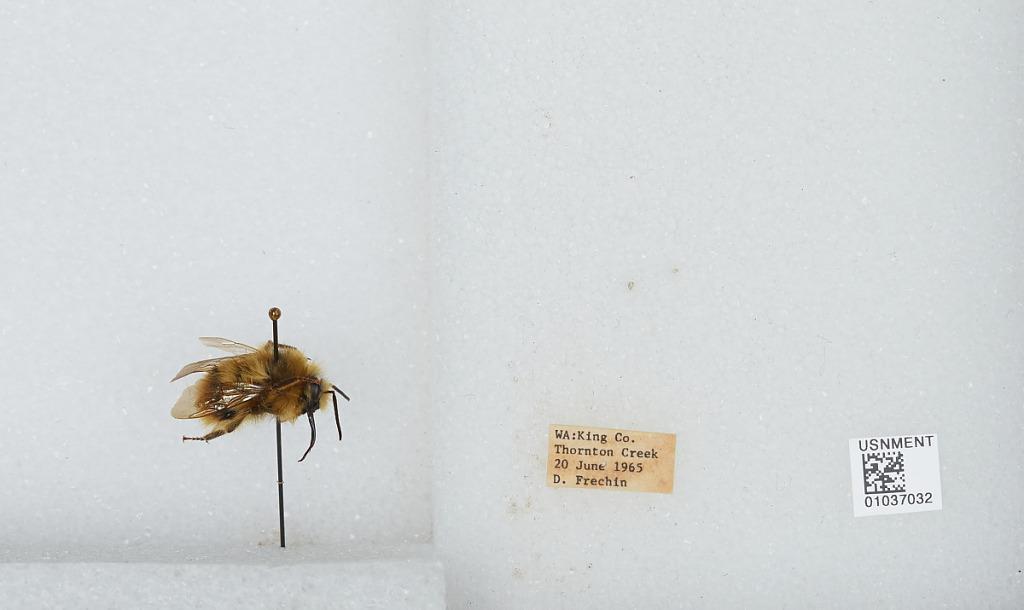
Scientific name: Bombus (Pyrobombus) mixtus Cresson
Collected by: D. Frechin
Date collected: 1965-6-20
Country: United States
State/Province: Washington
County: King
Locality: Thornton Creek
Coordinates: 47.7031, -122.309